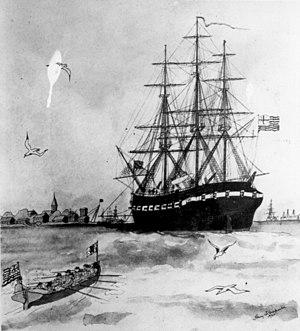
La bataille de Block Island est un combat naval nocturne qui oppose — le 6 avril 1776 — sept bâtiments de la Continental Navy américaine, rentrant d'un raid victorieux sur Nassau dans les Bahamas, au HMS Glasgow, un aviso de la Royal Navy britannique. Après un combat au cours duquel il subit d'importants dégâts, le Glasgow parvient à échapper à la flotte américaine placée sous les ordres du commodore Esek Hopkins.